Cooerwull Academy

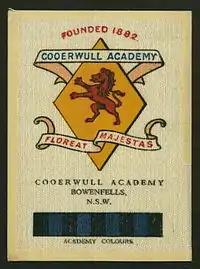
Collectable Australian school cigarette card featuring the Cooerwull colours & crest, .

Cooerwull attended the initial meetings resulting in the formation of the Athletic Association of the Great Public Schools of New South Wales but did not take part in any of the association's events. It was attached to St Andrew's College at the University of Sydney, which was also founded by Andrew Brown.